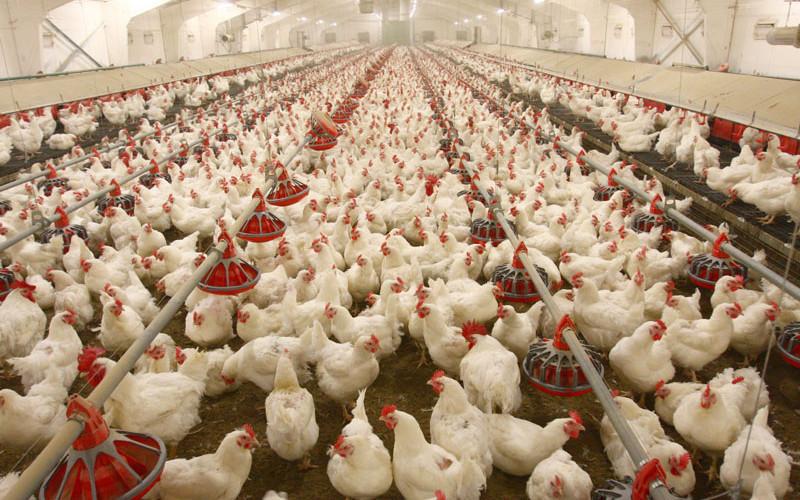
Kuku hizi zimefungwa kwa kilimo cha kiwanda. Kuku hizi ni za rangi nyeupe, zinaonekana kuwa zenye afya bora. Zimewekewa vitu vya kuzilisha na pia kuzipatia maji.